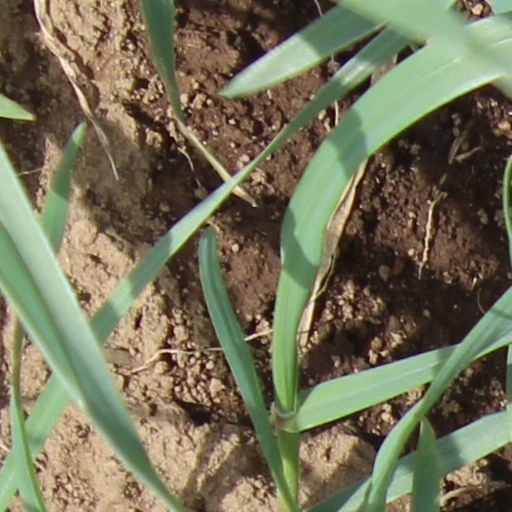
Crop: wheat